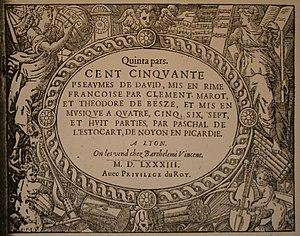
Paschal de L’Estocart, né à Noyon vers 1537-1538 et mort après 1587, est un compositeur actif à Lyon, Genève, Bâle, et peut-être en Normandie durant la seconde moitié du XVIᵉ siècle.